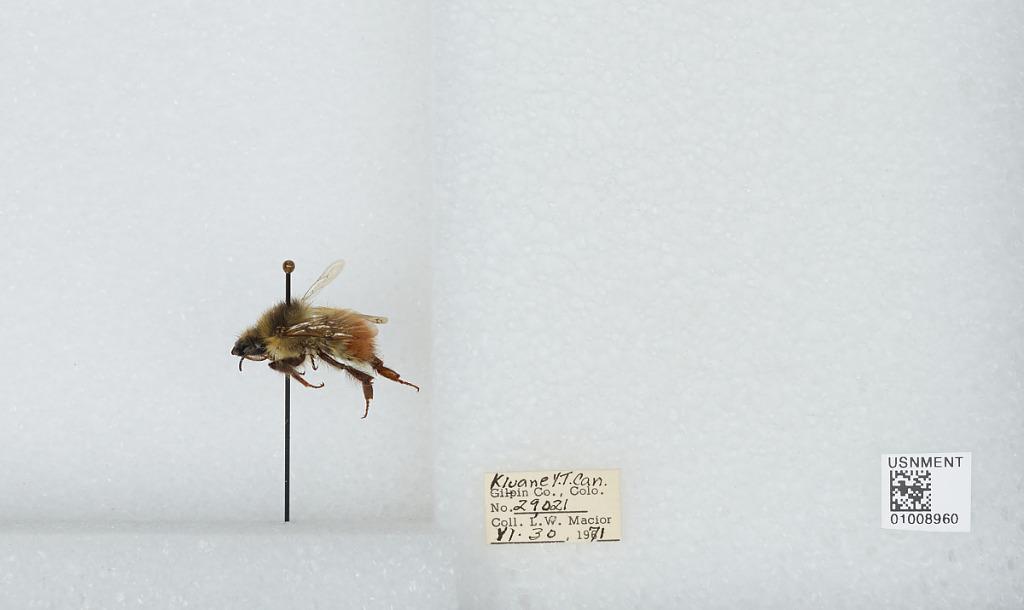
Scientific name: Bombus (Pyrobombus) flavifrons Cresson
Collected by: L. Macior
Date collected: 1971-6-30
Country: Canada
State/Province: Yukon Territory
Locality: Kluane
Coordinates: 60.75, -139.5